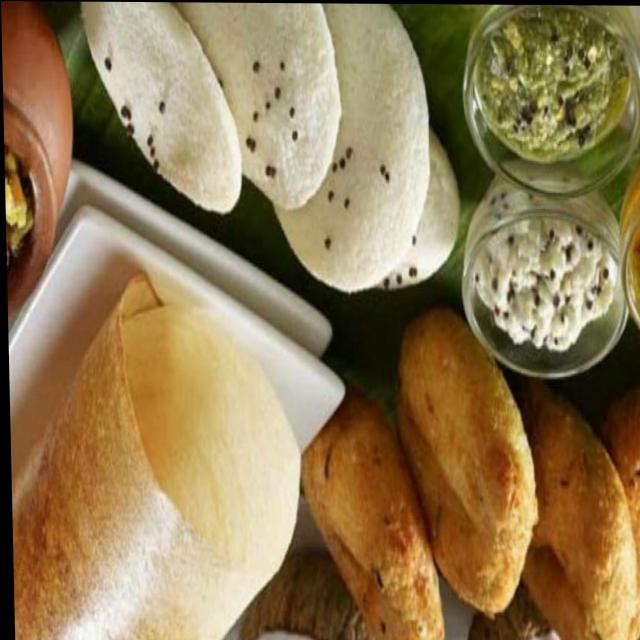
Dish: idli